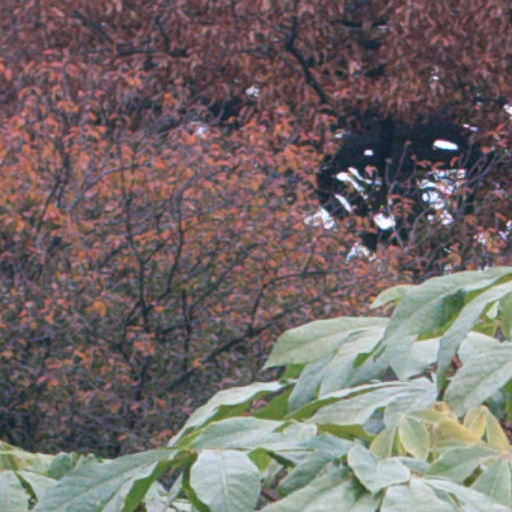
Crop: cassava